Lithuanian literature

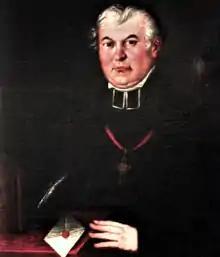
Konstantinas Sirvydas

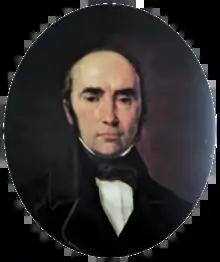
Simonas Daukantas

Lithuanian scholars Abraomas Kulvietis (about 1510 – 1545), Stanislovas Rapolionis (1485–1545) were the very first authors to write in the Lithuanian language.